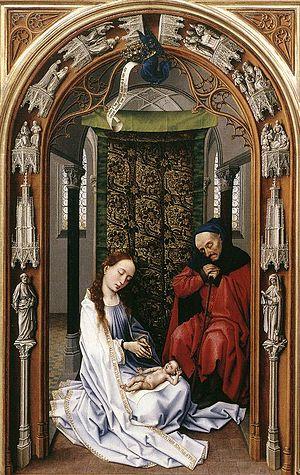
La Nativité est un tableau du peintre primitif flamand Petrus Christus, daté entre 1450 et 1465, et conservé à la National Gallery of Art de Washington DC, aux États-Unis depuis 1937. Ce panneau, de grandes dimensions comparé aux autres tableaux du peintre, est considéré comme l’une des œuvres les plus achevées de l’artiste. Pour la distinguer d'autres « Nativités », on l'appelle la Nativité de Washington.